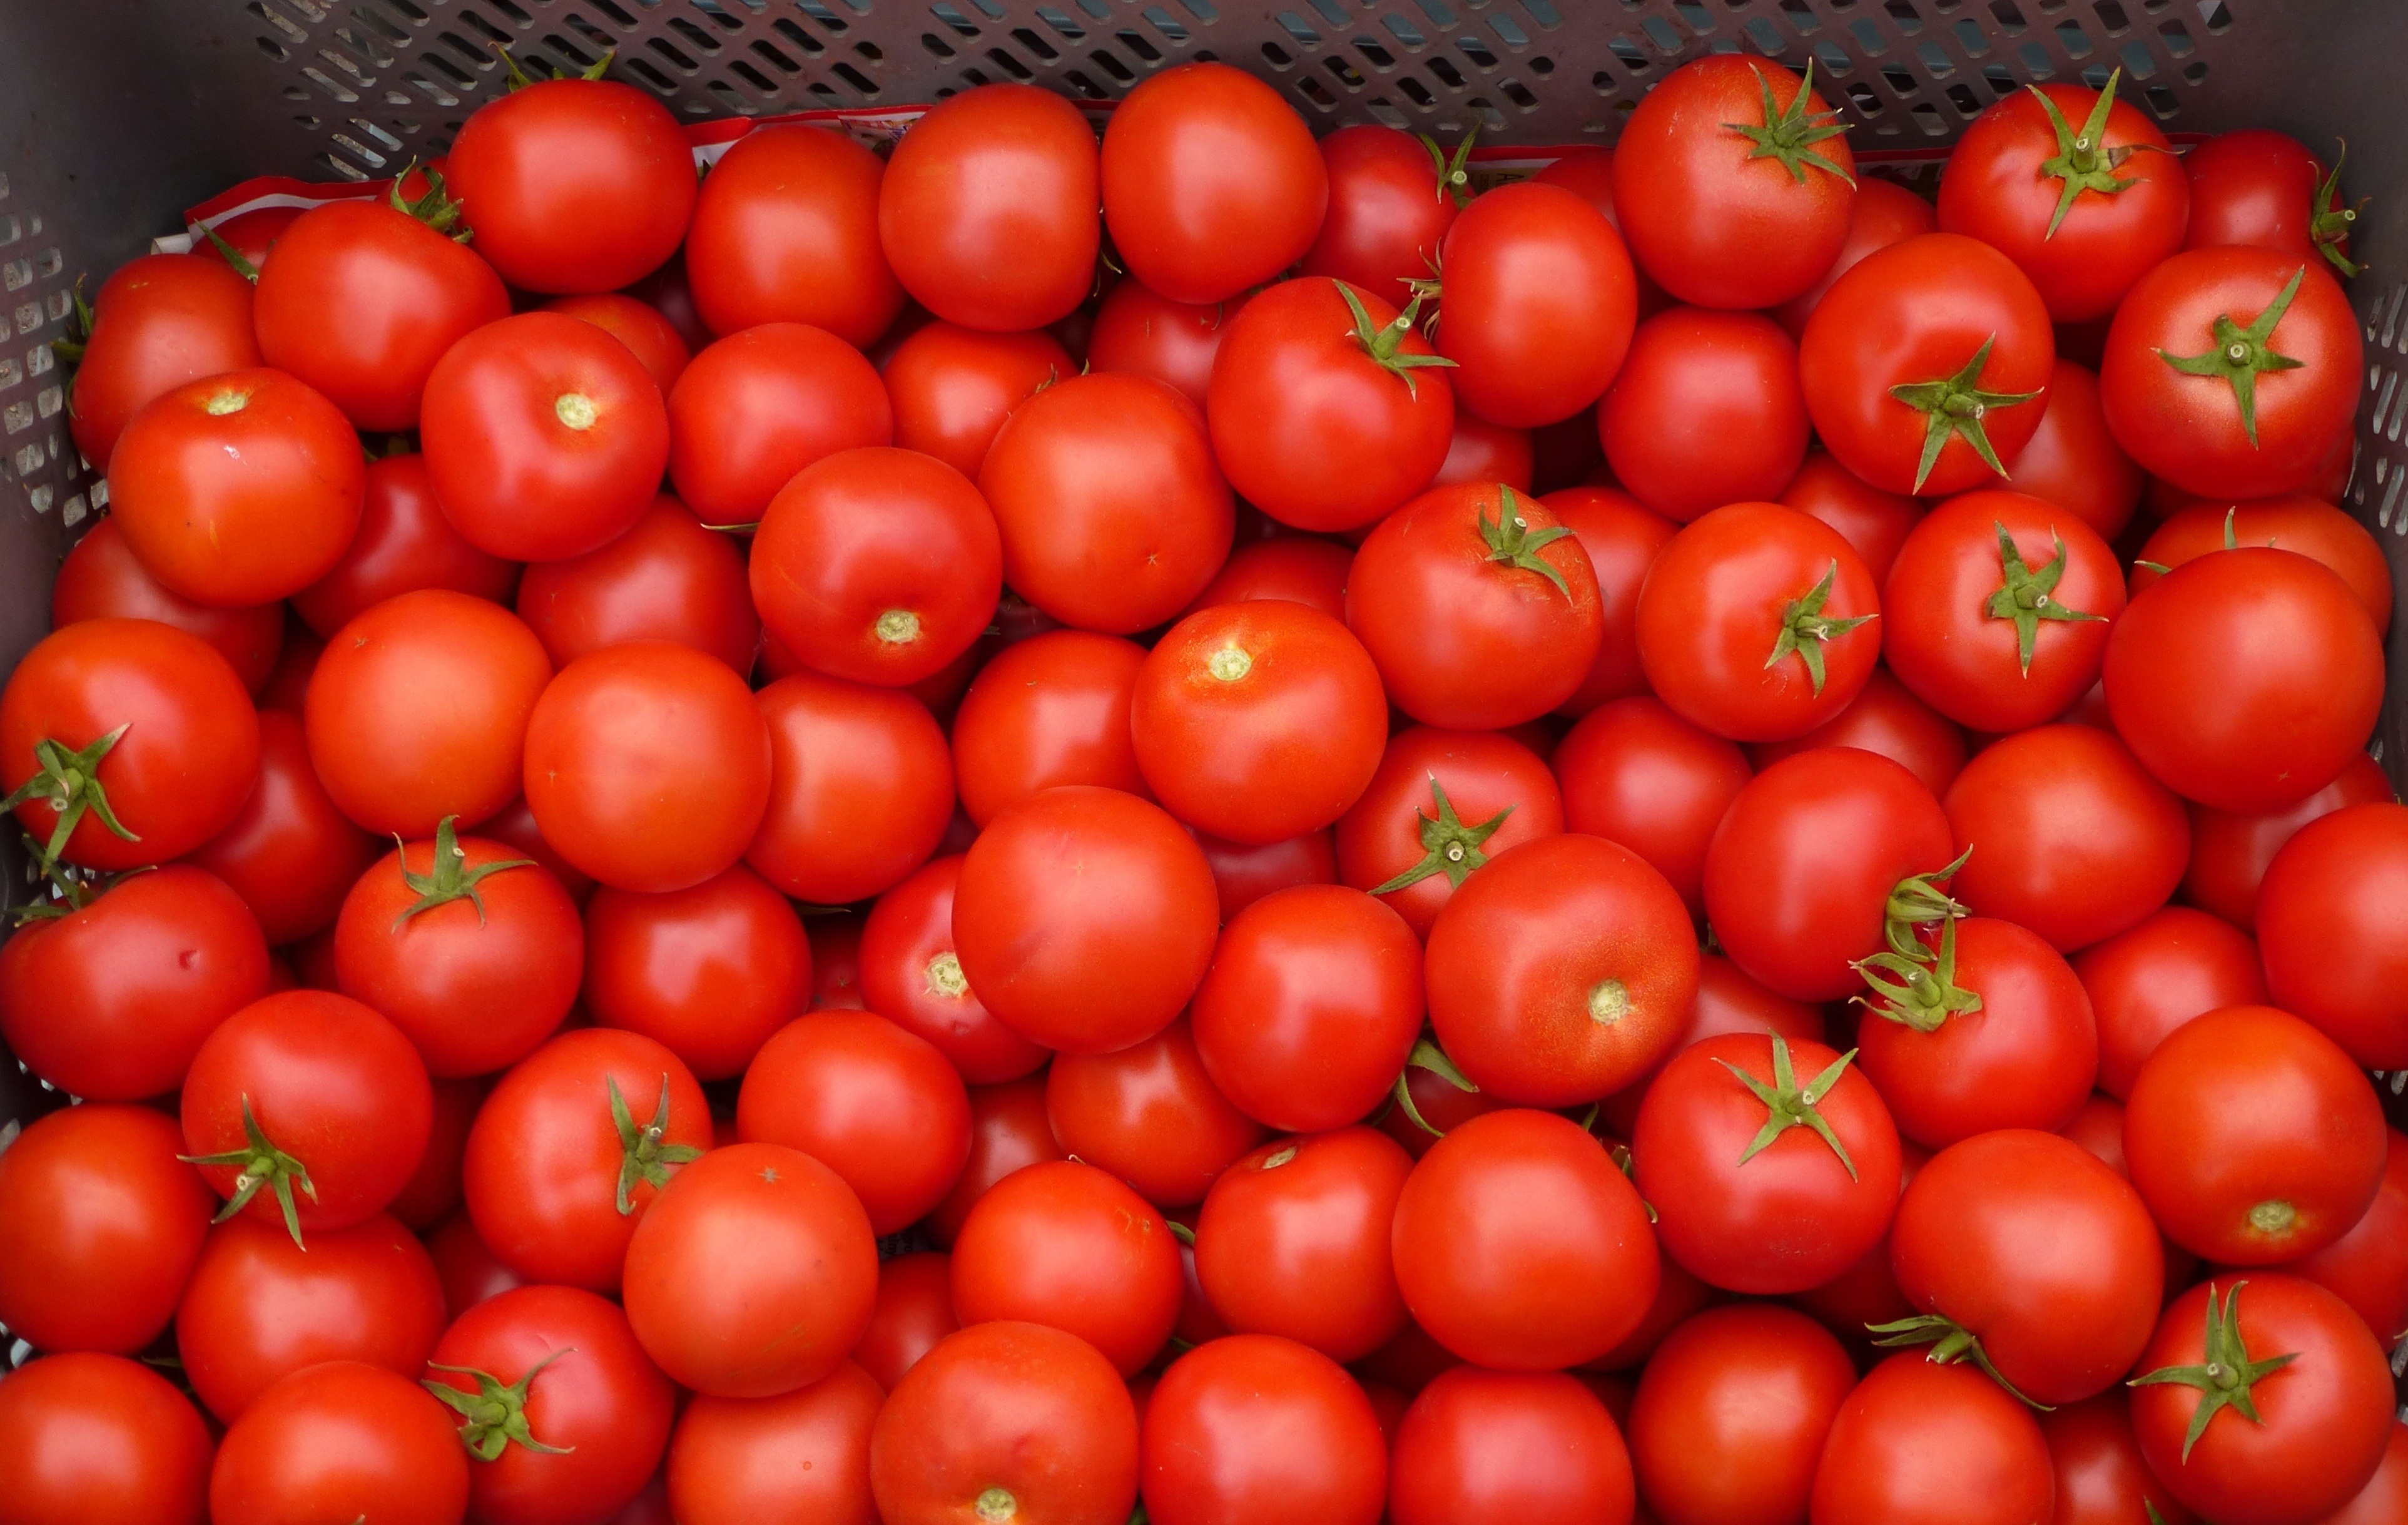
plant, fruit, food, red, produce, vegetable, tomato, flowering plant, land plant, potato and tomato genus